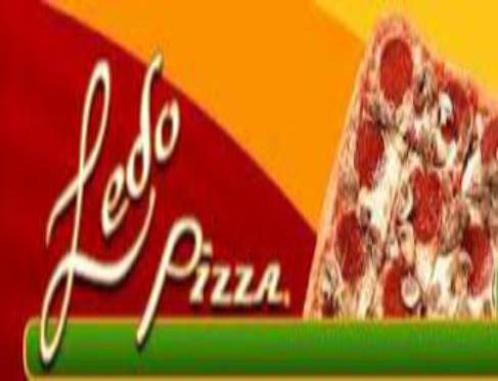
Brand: ledo pizza
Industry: Food